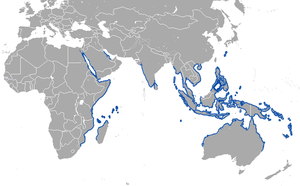
Cette liste commentée recense la mammalofaune en Nouvelle-Calédonie. Elle répertorie les espèces de mammifères néocalédoniens actuels et celles qui ont été récemment classifiées comme éteintes. Cette liste comporte 52 espèces réparties en huit ordres et 18 familles, dont une est « en danger critique d'extinction », cinq sont « en danger », sept sont « vulnérables », une est « quasi menacée » et quinze ont des « données insuffisantes » pour être classées.
Cette liste commentée recense la mammalofaune à Mayotte. Elle répertorie les espèces de mammifères mahorais actuels et celles qui ont été récemment classifiées comme éteintes. Cette liste comporte 47 espèces réparties en neuf ordres et vingt familles, dont trois sont « en danger », trois autres sont « vulnérables », deux sont « quasi menacées » et treize ont des « données insuffisantes » pour être classées.